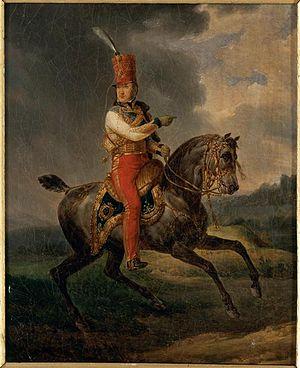
Les régiments français de hussards sont des régiments de cavalerie légère française regroupant les hussards.
Louis-Philippe Iᵉʳ, né le 6 octobre 1773 à Paris en France et mort le 26 août 1850 à Claremont au Royaume-Uni, est le dernier roi français. Il règne de 1830 à 1848 sur la France, avec le titre de « roi des Français ». Bien moins traditionaliste que ses prédécesseurs, il incarna un tournant majeur dans la conception et l'image de la royauté en France.